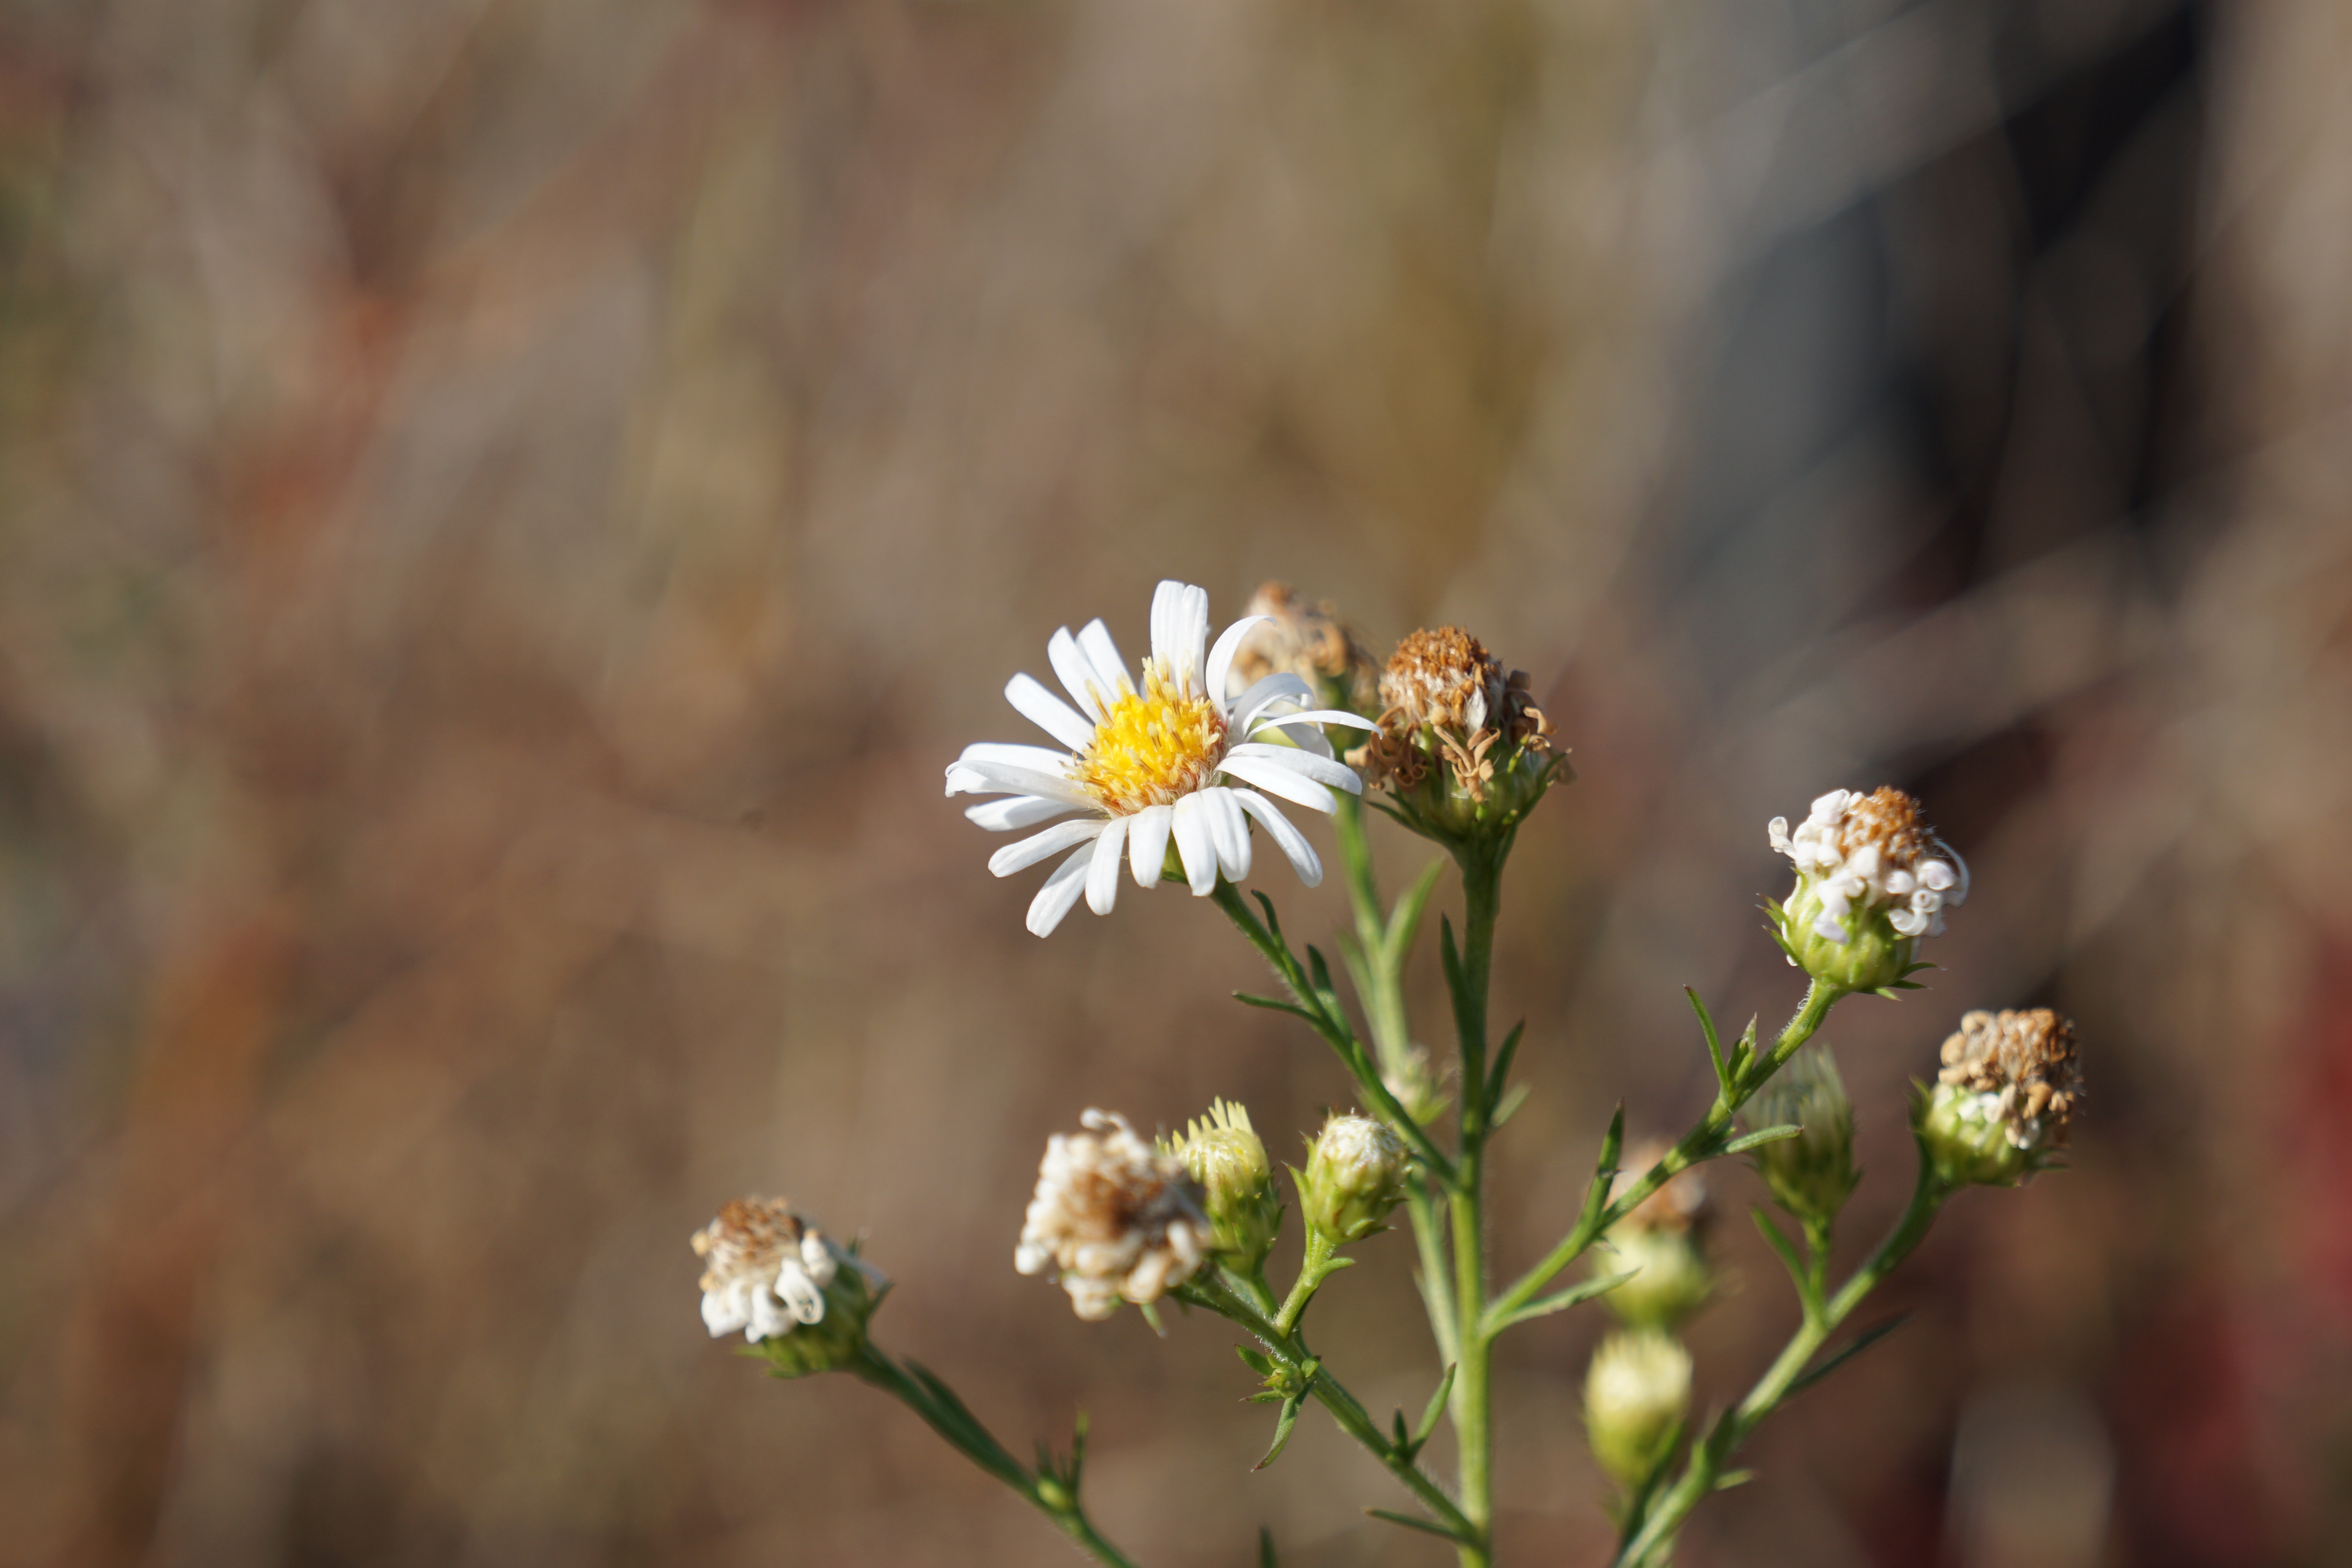
nature, branch, blossom, plant, meadow, sunlight, leaf, flower, petal, spring, autumn, botany, flora, fauna, wild flower, wildflower, close up, focus, macro photography, flowering plant, daisy family, plant stem, land plant